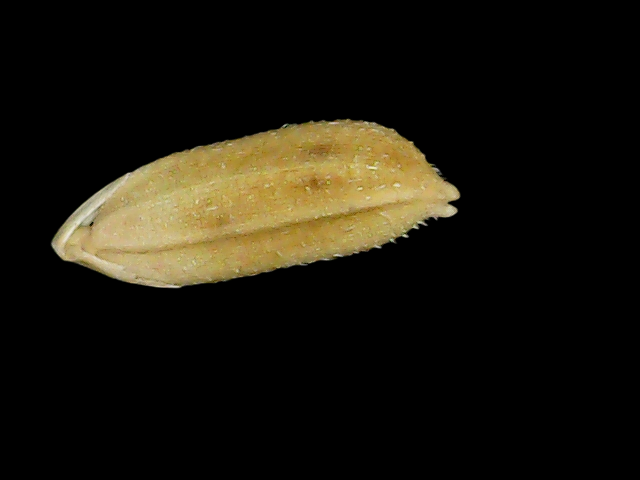
Rice variety: Bd95